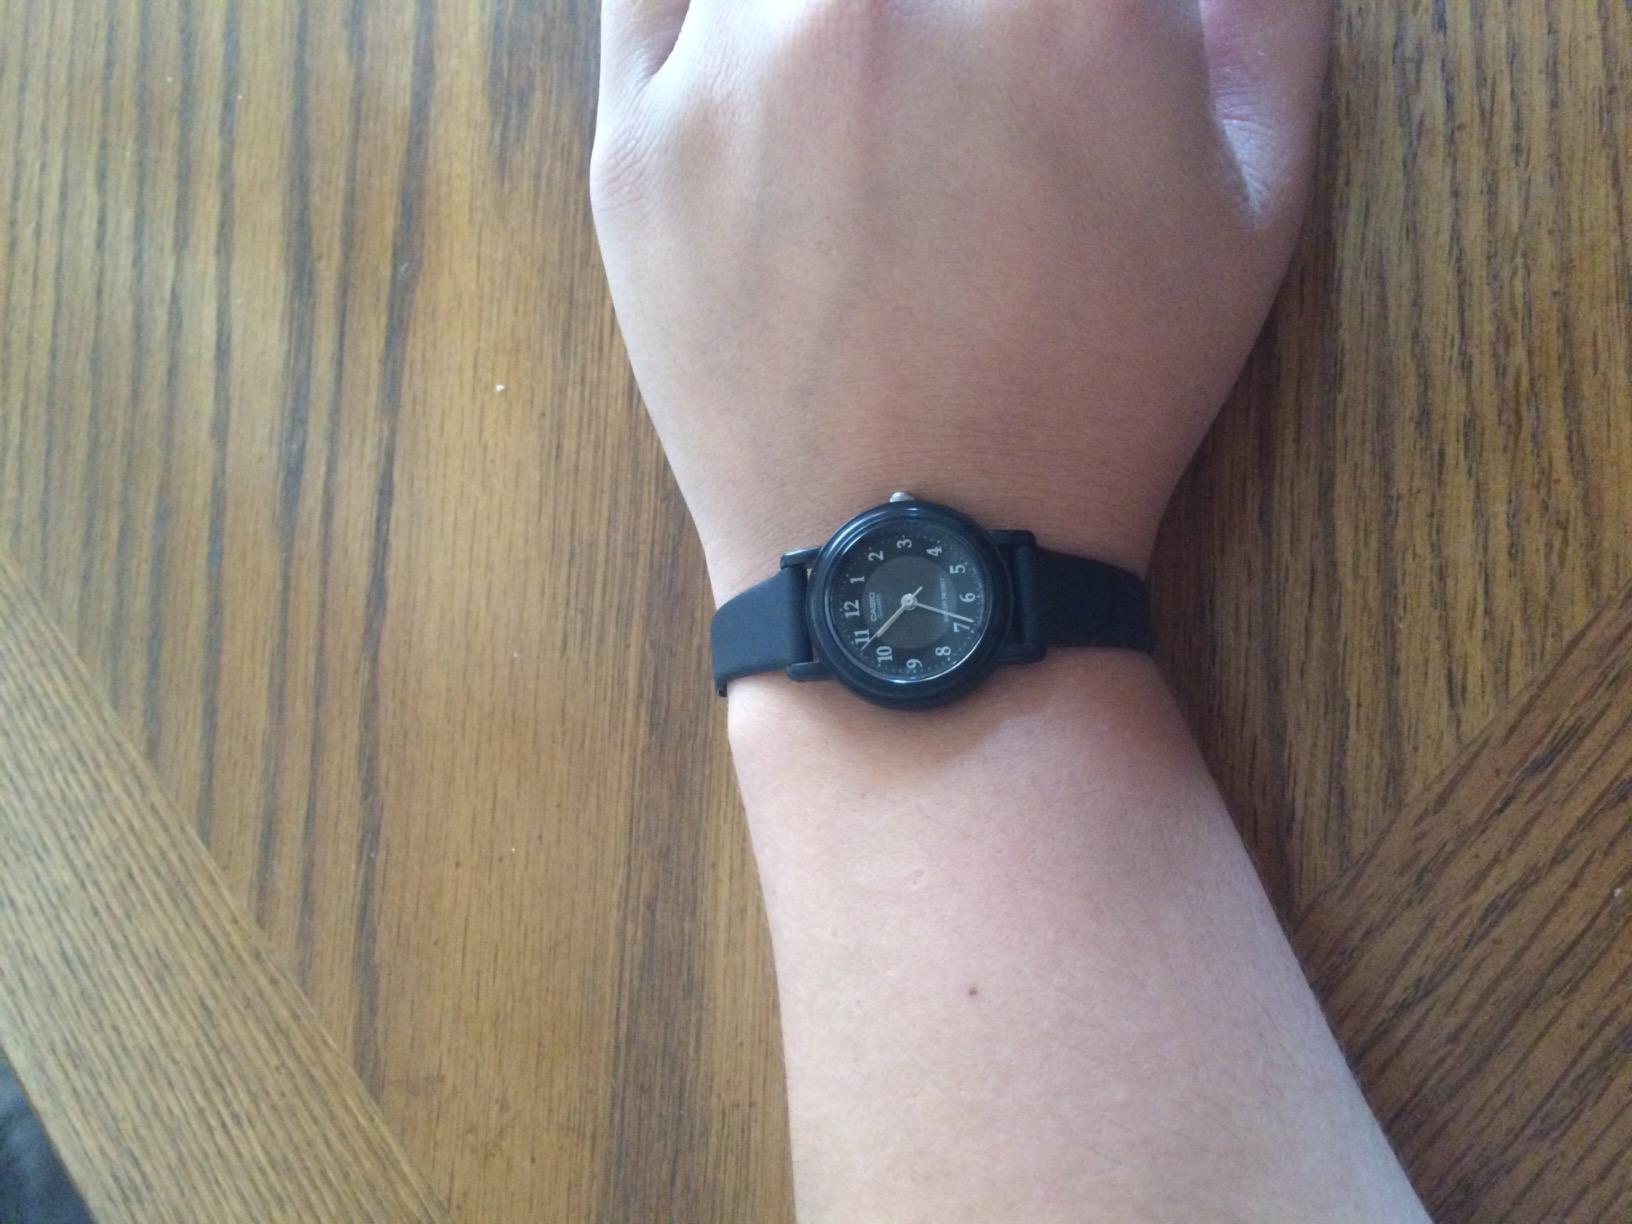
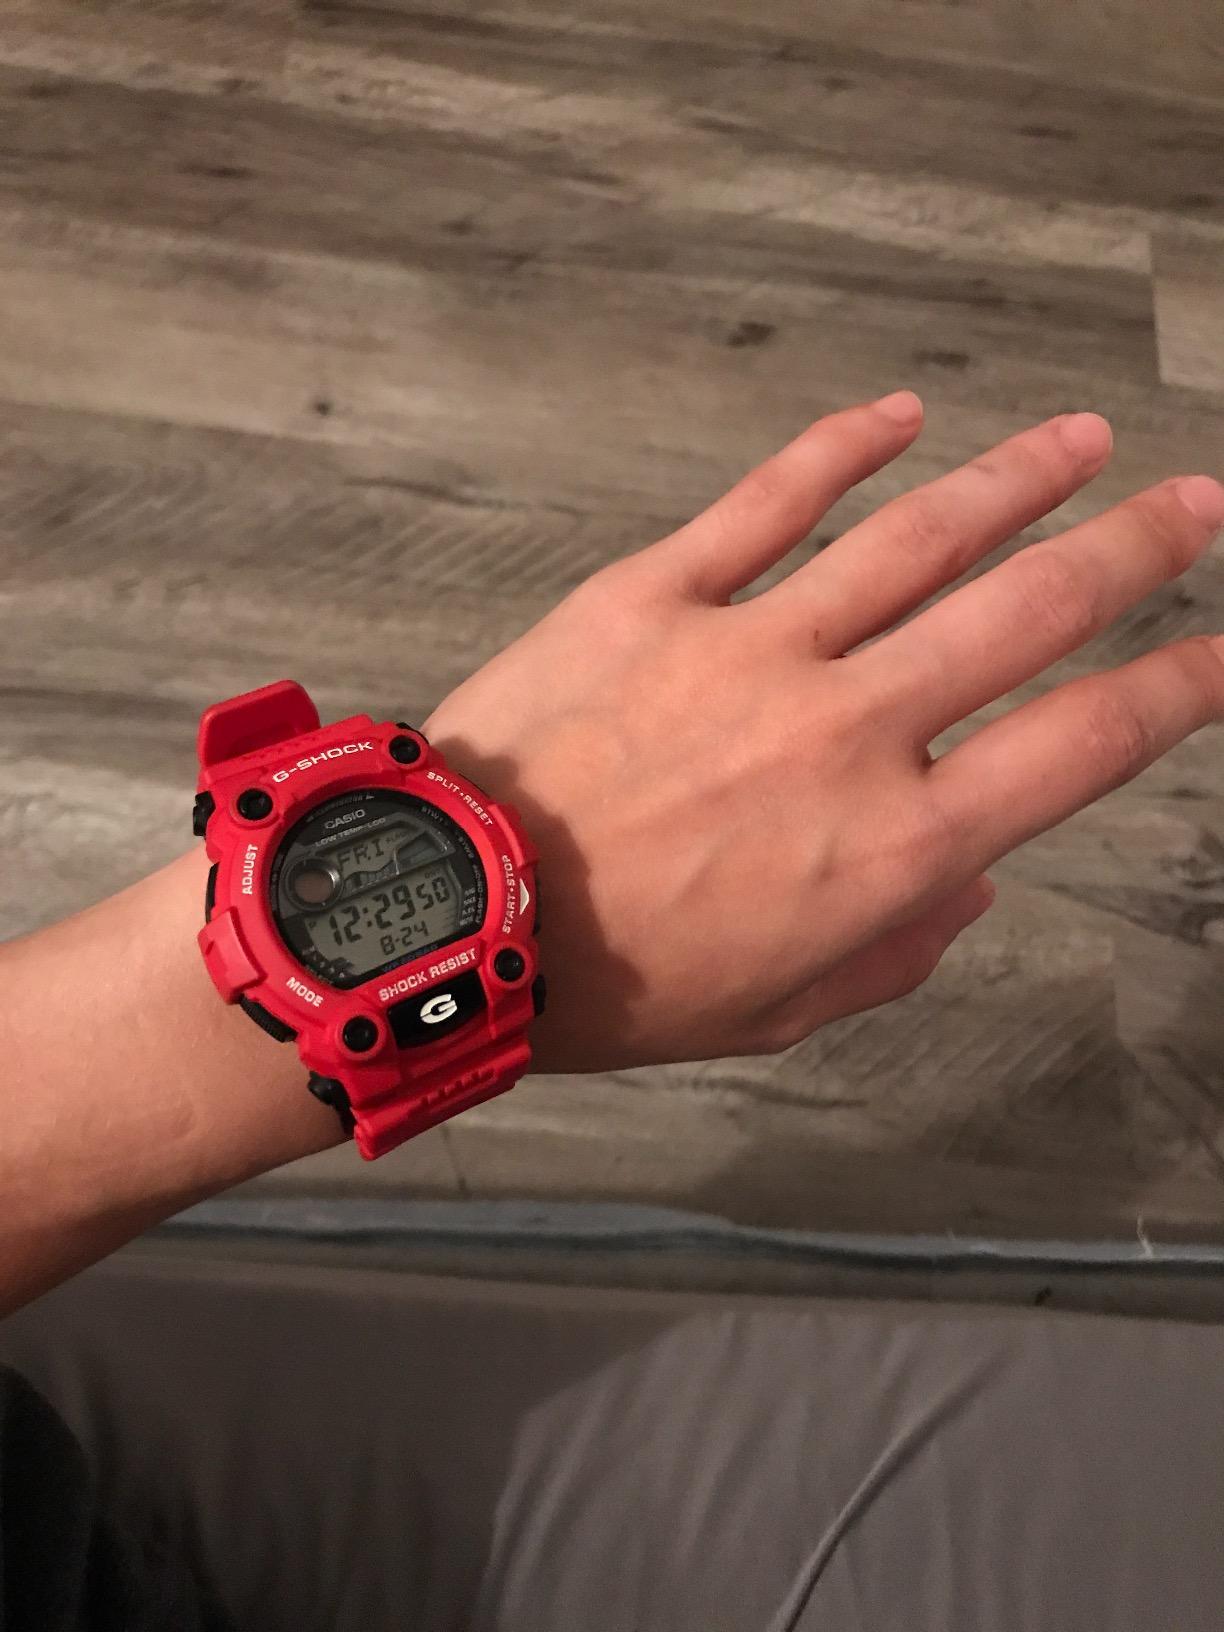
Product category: accessories_watch
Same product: no